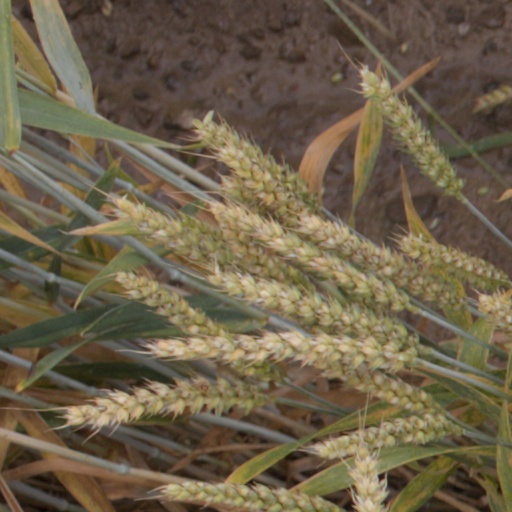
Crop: wheat